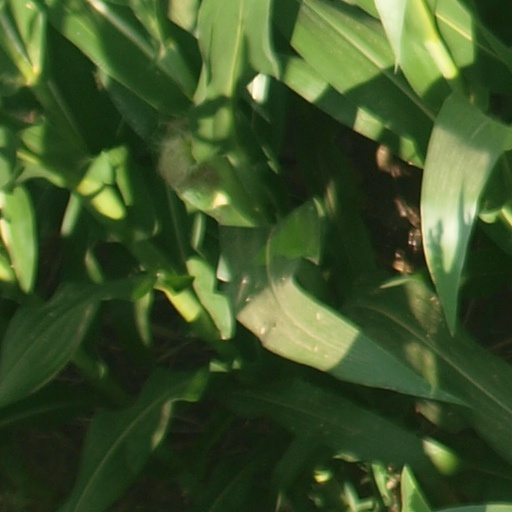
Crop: maize; corn